Madonna fandom

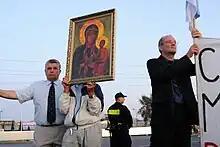
A pro-religious protest against Madonna in Poland during her Sticky & Sweet Tour

In her early career, Madonna achieved a significant amount of criticisms for her perceived corrupting influence on her fandom. Some argued that the furor aroused by Madonna or The Beatles devastates men and women equally, "sometimes enhanced by the Dionysiac use of intoxicating drugs".